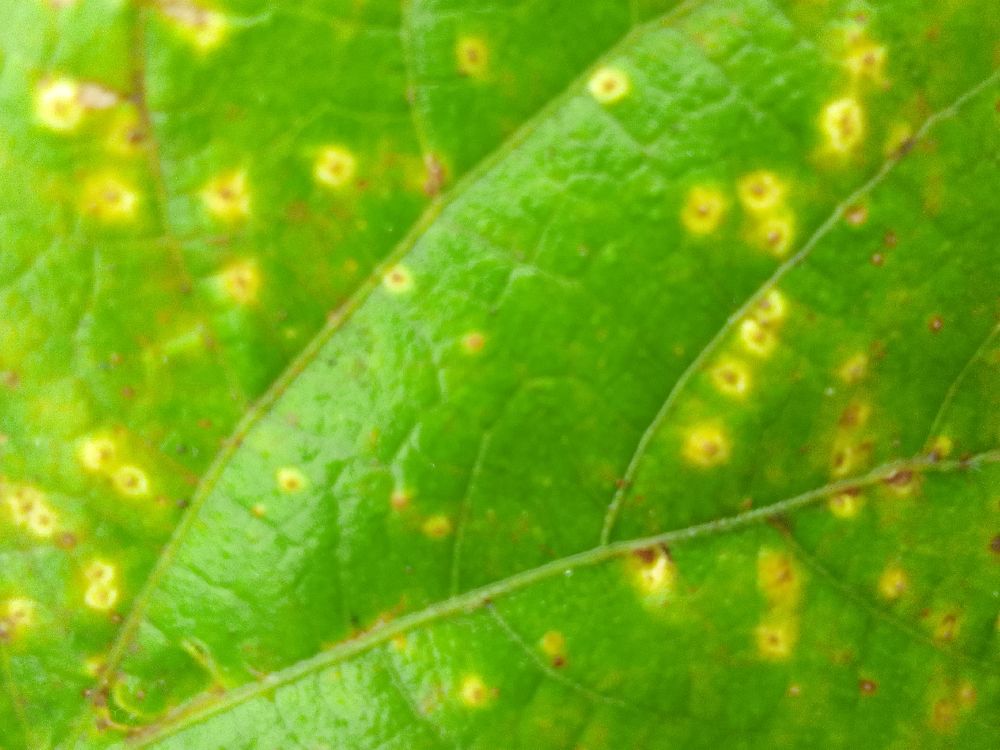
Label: rust